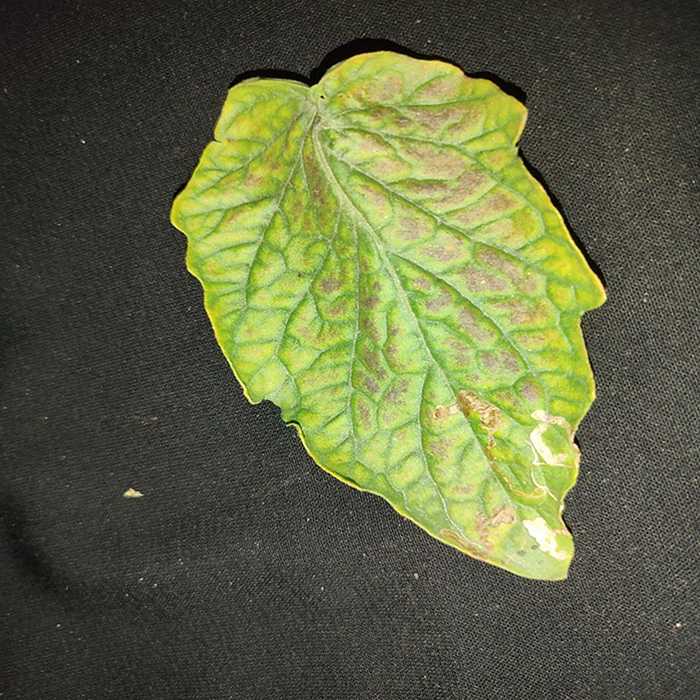
Plant: Tomato
Label: Tomato spotted wilt